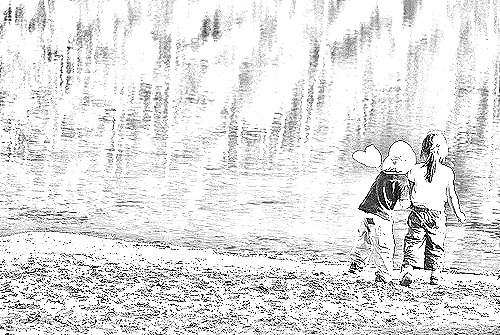
Portrait style: Sketch Portrait